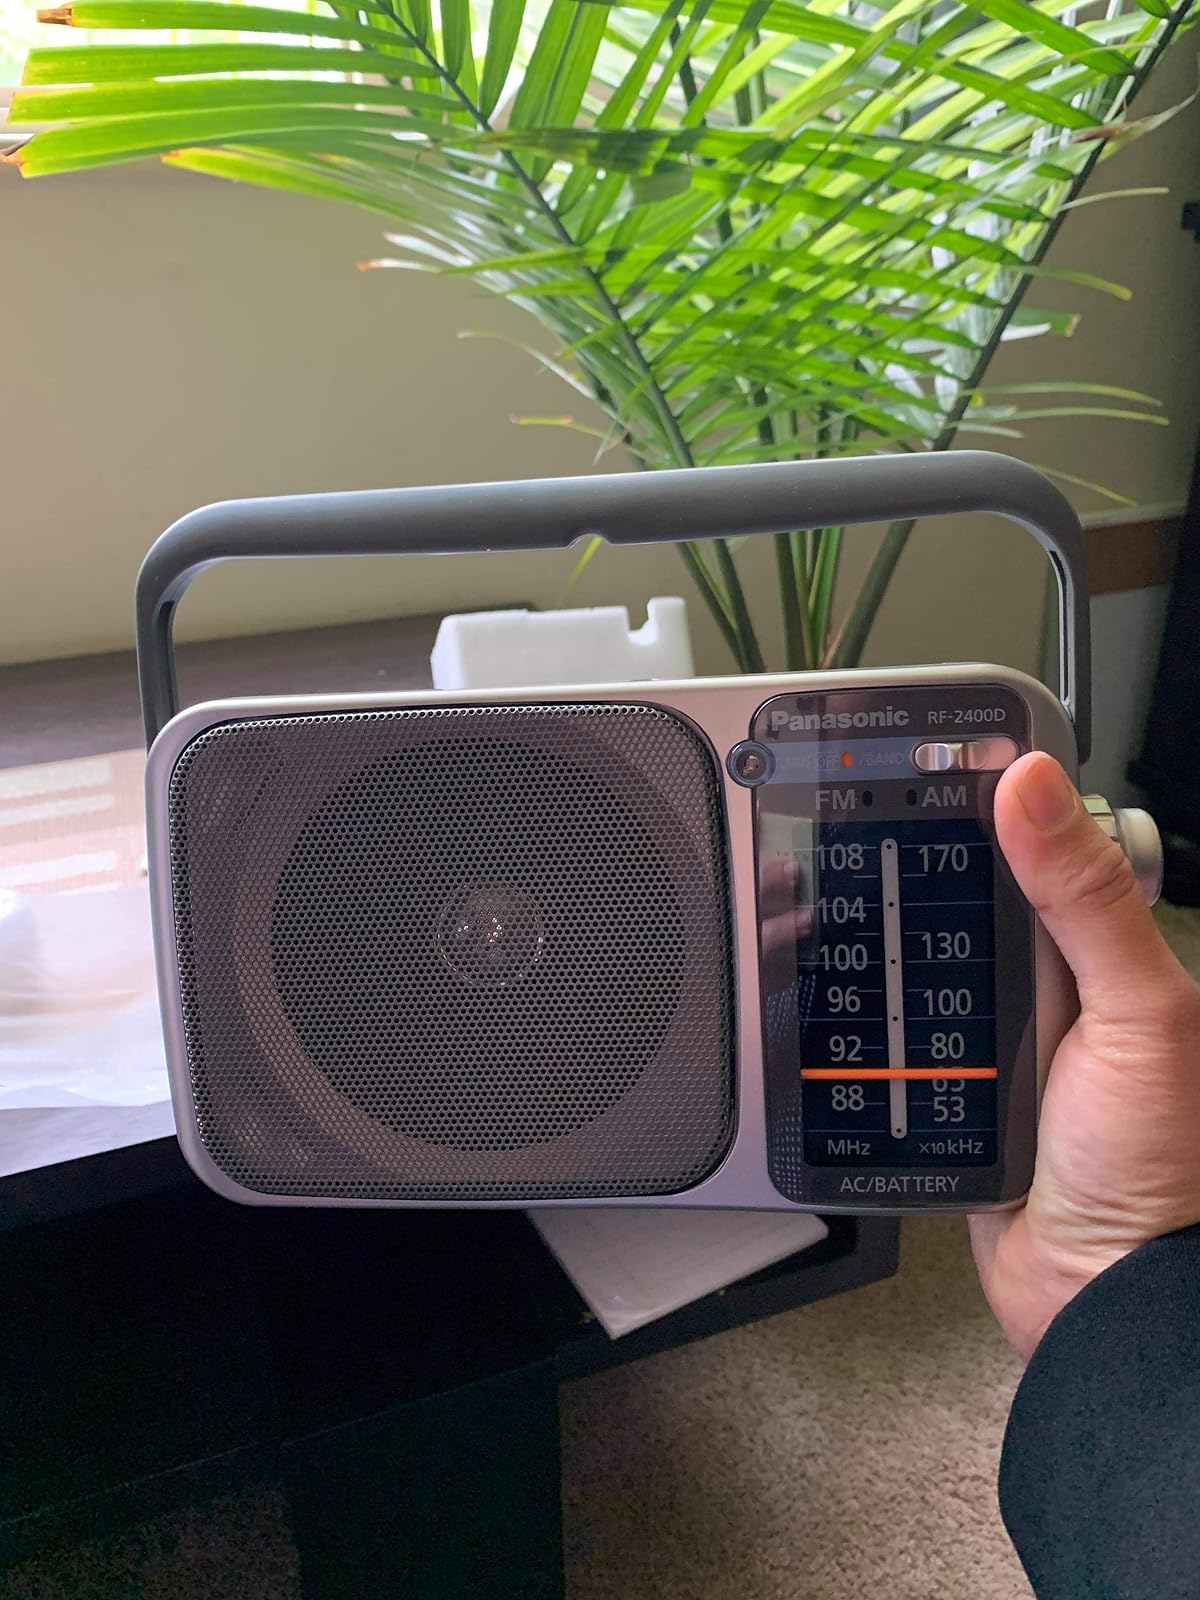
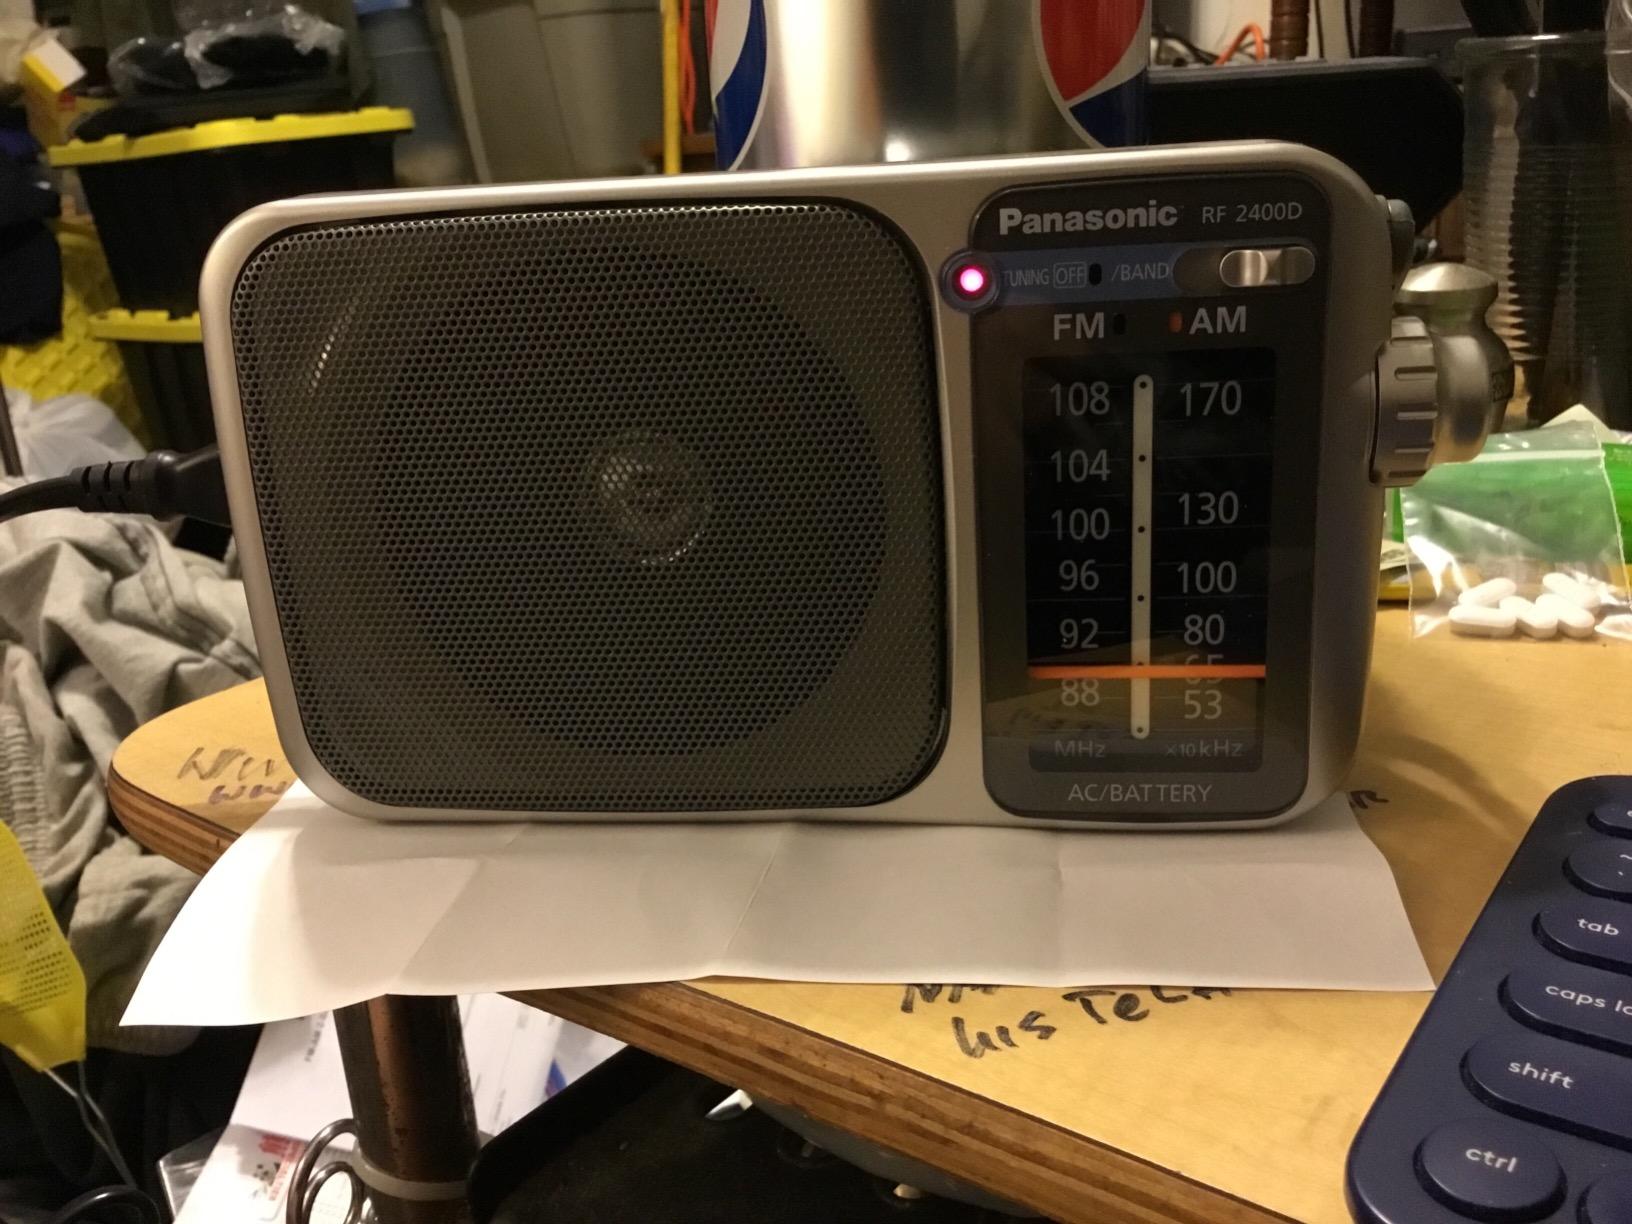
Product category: radio
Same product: yes